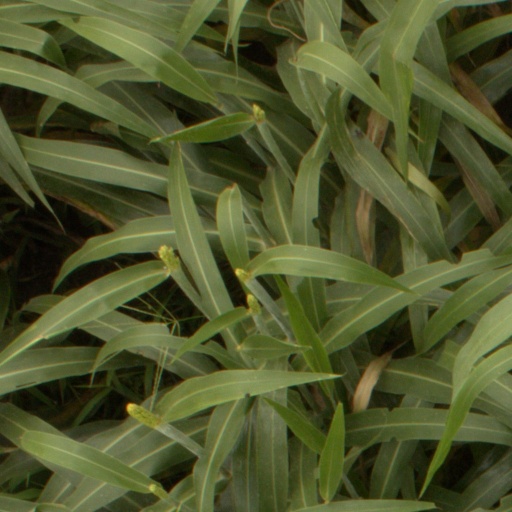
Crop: sorghum